Tim Scott

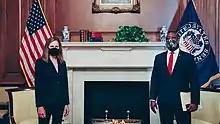
Scott with Judge Amy Coney Barrett in September 2020

In February 2023, it was reported that Scott was preparing for a presidential run. He announced a "listening tour" that would include a Black History Month event in Charleston, South Carolina, as the tour's first stop and then hosted events and speeches throughout Iowa, the first state to vote in the 2024 Republican presidential primaries. Other announced and suspected Republican candidates also hosted events in Iowa at the same time as Scott.